Basil Mahdi

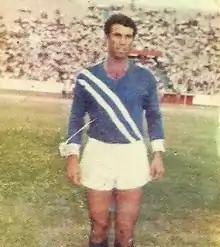

Basil Mahdi (1 January 1943 – 31 March 2020) was a former Iraqi football midfielder who played for Iraq between 1965 and 1969. He played in the 1964 Arab Nations Cup and 1966 Arab Nations Cup.